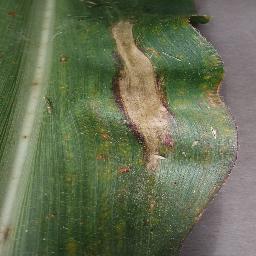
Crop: corn
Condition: (maize)_northern_blight